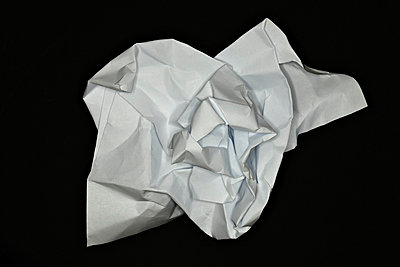
Waste category: paper